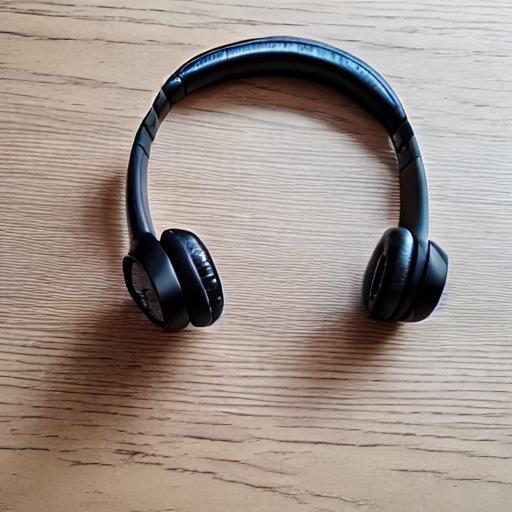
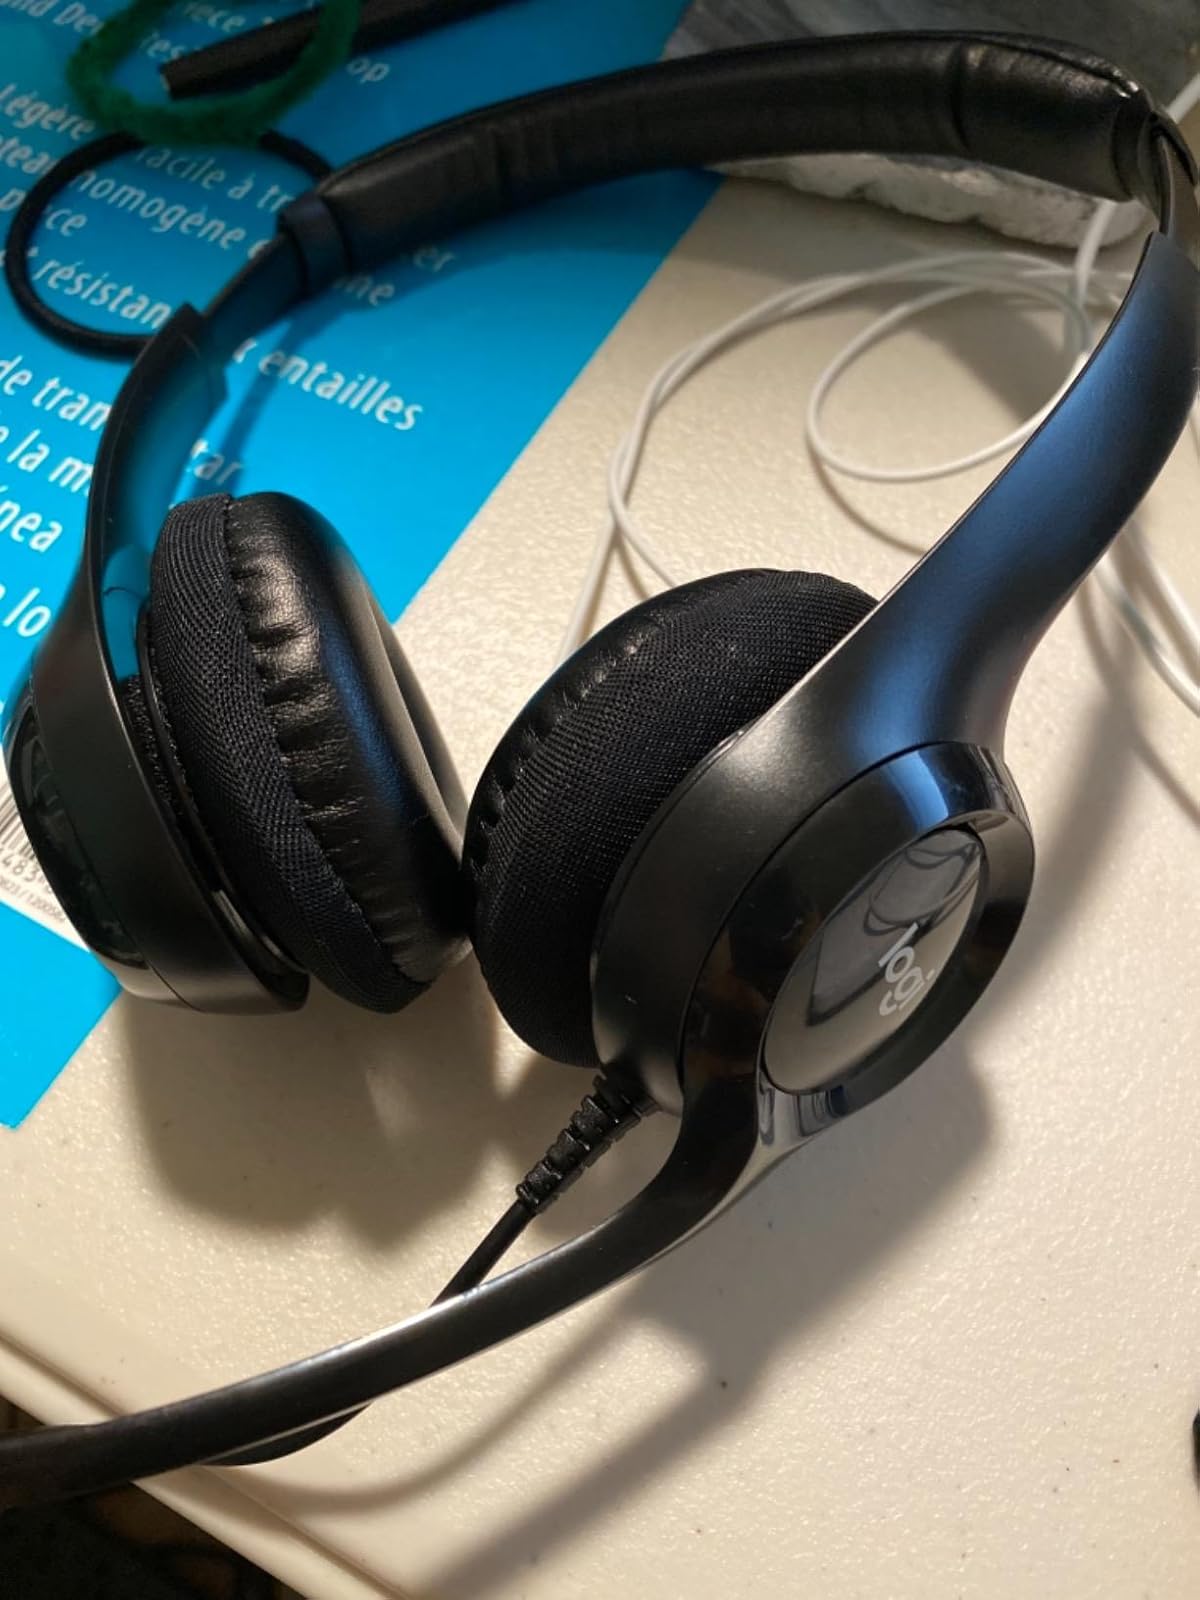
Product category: headphones
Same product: no